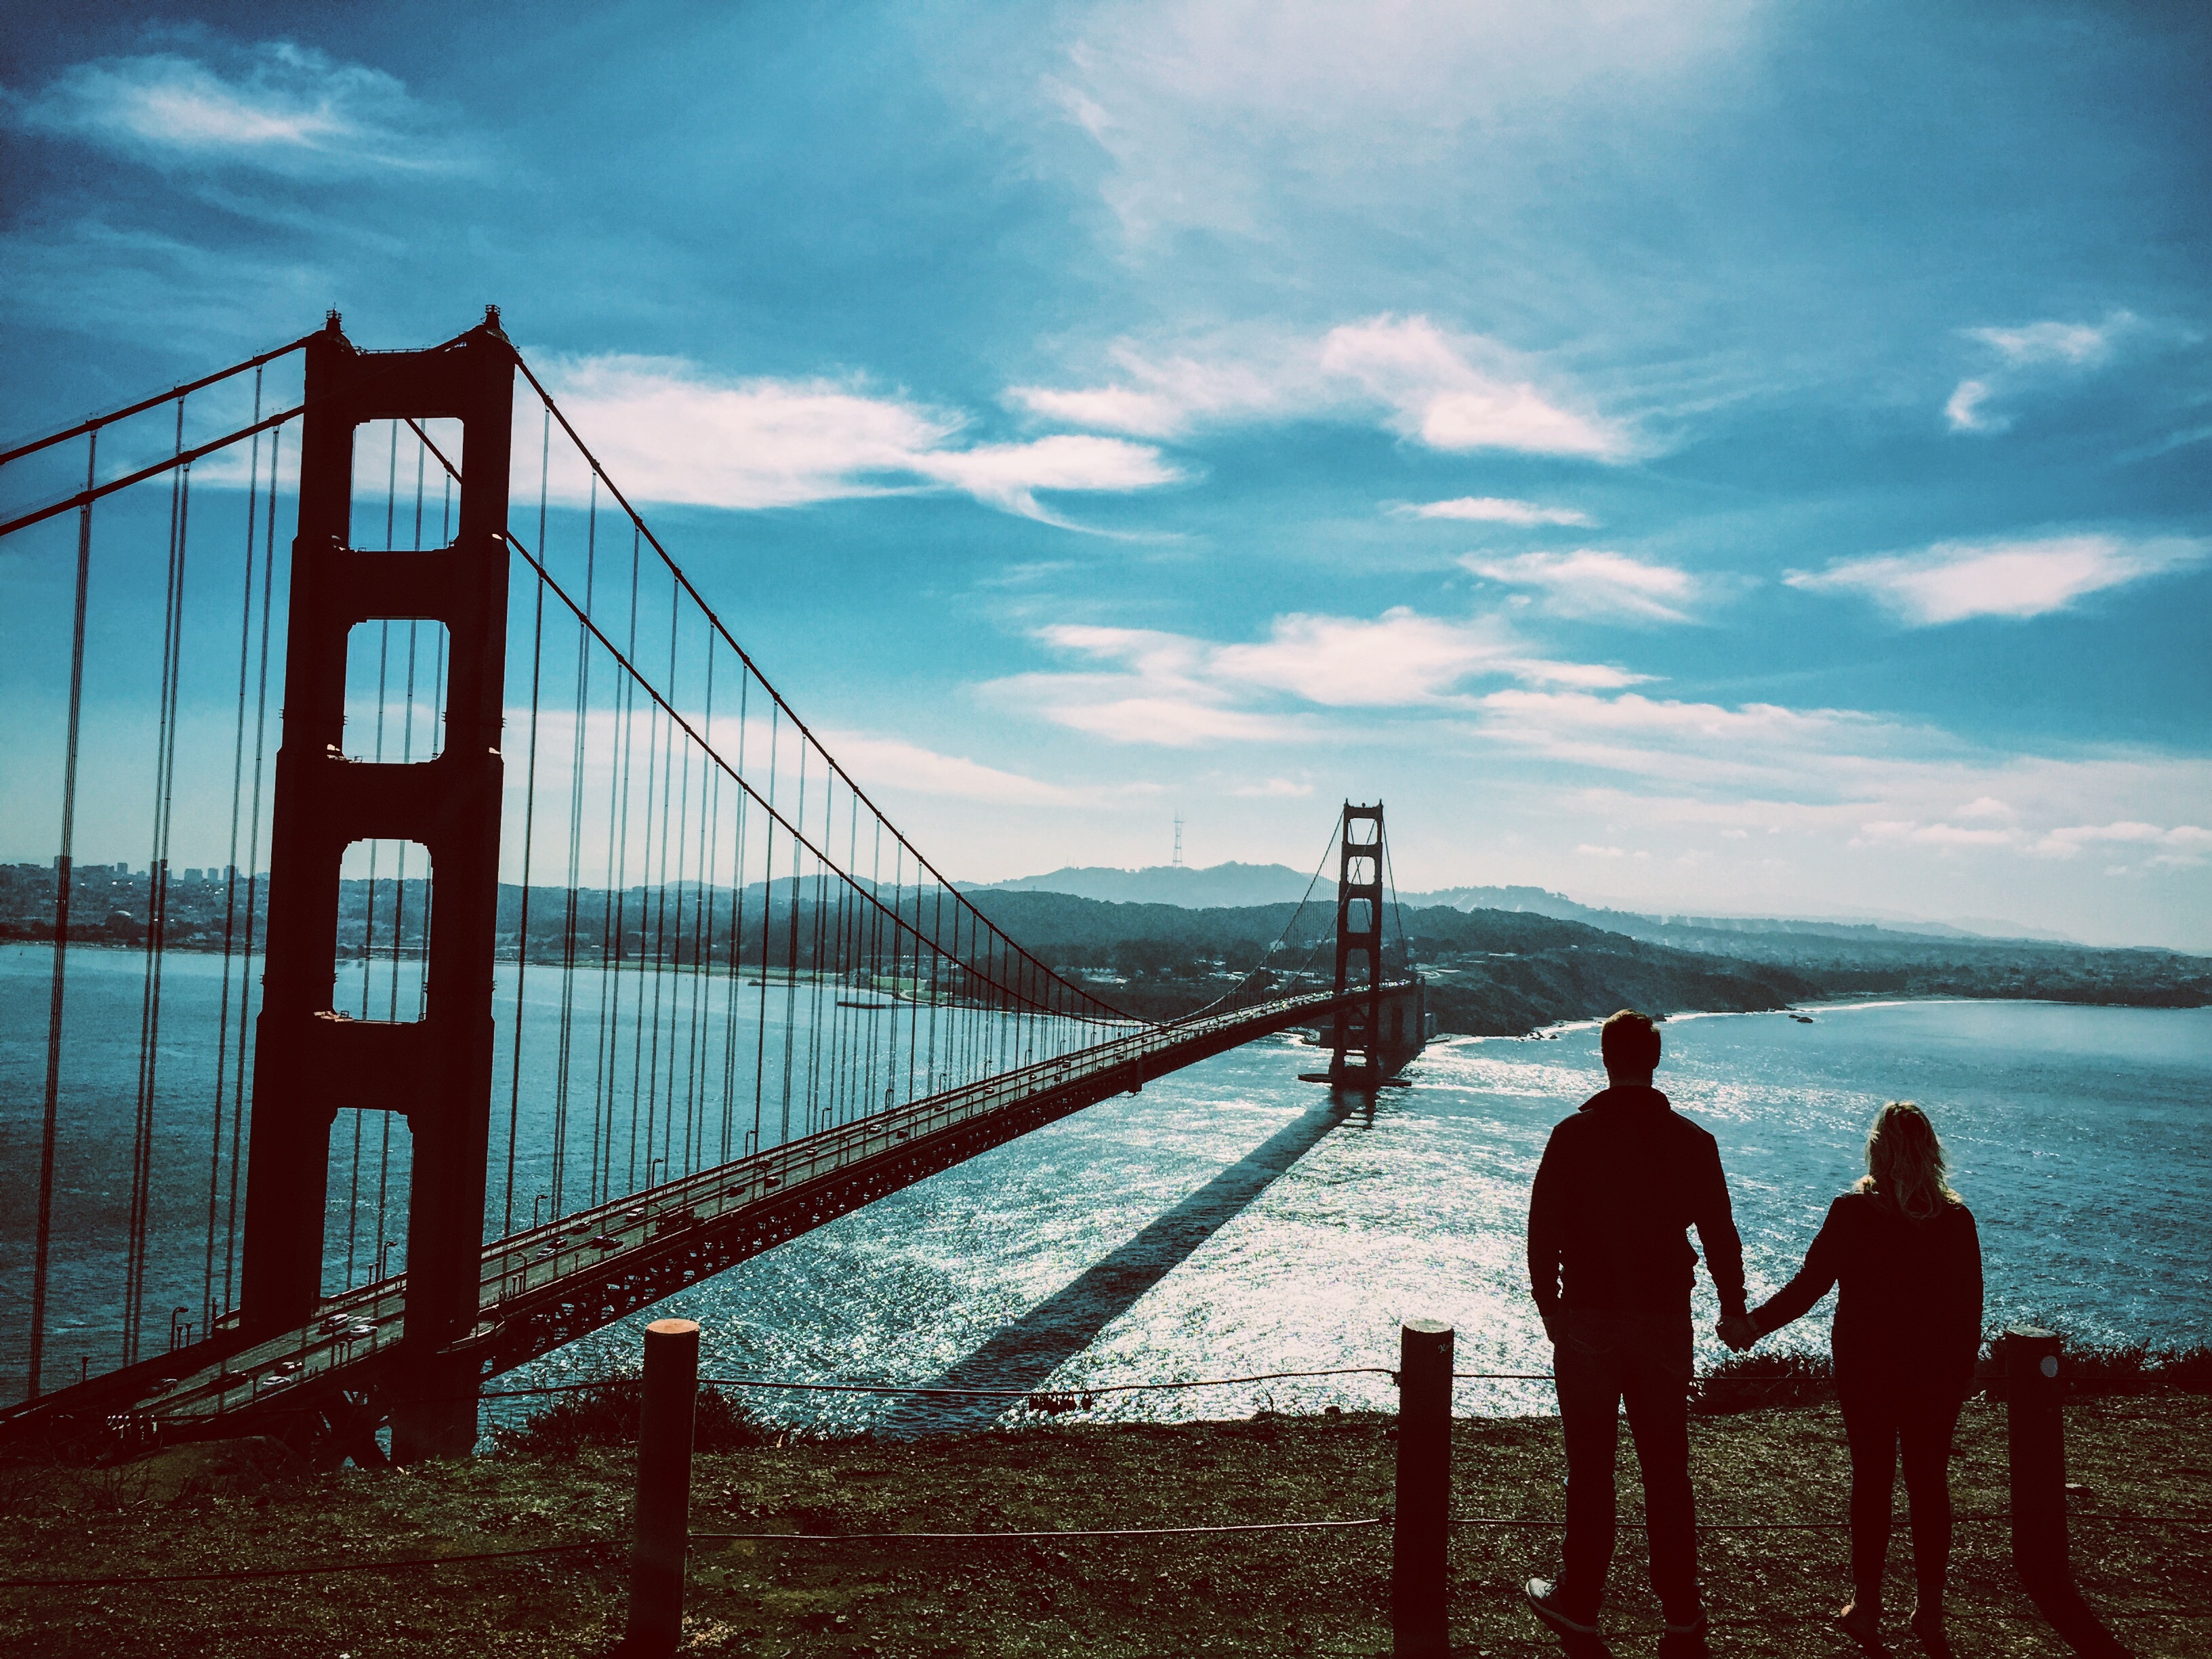
beach, sea, coast, ocean, horizon, cloud, sky, sunset, bridge, sunlight, morning, pier, golden gate bridge, san francisco, dusk, love, evening, golden, tower, couple, blue, gate, california, san, francisco, hold hands